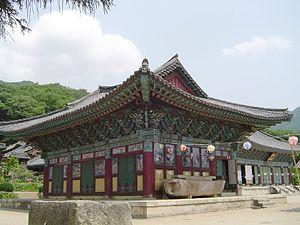
Le bouddhisme coréen se distingue des autres formes du bouddhisme par ses tentatives de résoudre certaines incohérences du bouddhisme mahāyāna. Les premiers moines coréens pensaient que les traditions qu'ils avaient reçues des autres pays étaient incohérentes. Ils ont donc développé une nouvelle approche holistique du bouddhisme. Cette approche est caractéristique d'à peu près tous les penseurs coréens et résulte en une variante propre du bouddhisme appelée tongbulgyo par les érudits coréens.